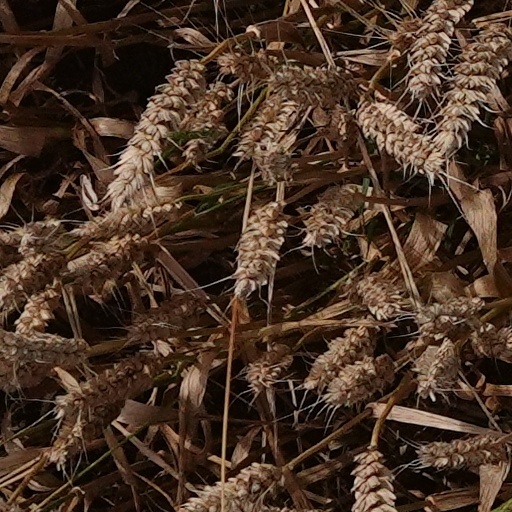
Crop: wheat